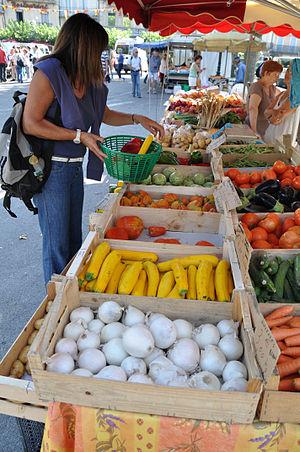
Légumes au marché de Forcalquier
Un légume est la plante ou une partie comestible d'une espèce potagère. Cette définition, reprise par la plupart des dictionnaires de langue française, doit être étendue aux champignons comestibles, dont certains sont cultivés et à certaines algues, dont la consommation est la plus développée en Extrême-Orient. Cette partie peut être une racine, un tubercule, un bulbe, une jeune pousse, une pseudo-tige, un pétiole, un ensemble de feuilles, une fleur, un fruit, ou une graine …